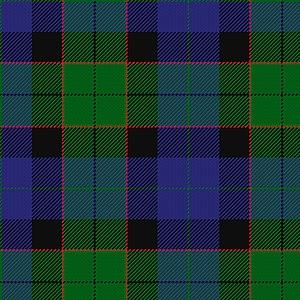
G/2 B32 K32 R2 G32 K/2
Le clan Ferguson est un clan écossais, dont l'influence territoriale s'étend d'Argyll à Kintyre sur la côte ouest de l'Écosse.
Le tartan est une étoffe de laine à carreaux de couleurs, typique des peuples celtes. Il s'agit d'un motif de lignes horizontales et verticales entrecroisées, de multiples couleurs. Les tartans étaient à l'origine réservés aux tissus, mais sont maintenant utilisés sur de nombreux autres matériaux. Les kilts écossais sont ainsi quasiment toujours réalisés dans un tissu à motif de tartan.